University of Exeter

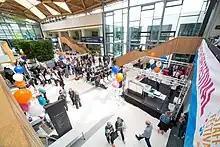
University of Exeter Forum

Gifts from the Gulf States made it possible to build a new university library in 1983 and more recently have allowed for the creation of a new Institute of Arab and Islamic Studies; as of 2017, Sheikh Dr Sultan bin Muhammad al-Qasimi, the ruler of Sharjah in the United Arab Emirates– had given more than £8 million to Exeter University, and was described by the university as its "single most important supporter" in its 2007 annual report. A further major donation enabled the completion of the Xfi Centre for Finance and Investment. Since 2009, significant further investment has been made into new student accommodation, new buildings in The Exeter Business School, and the Forum: a new development for the centre of Streatham Campus.